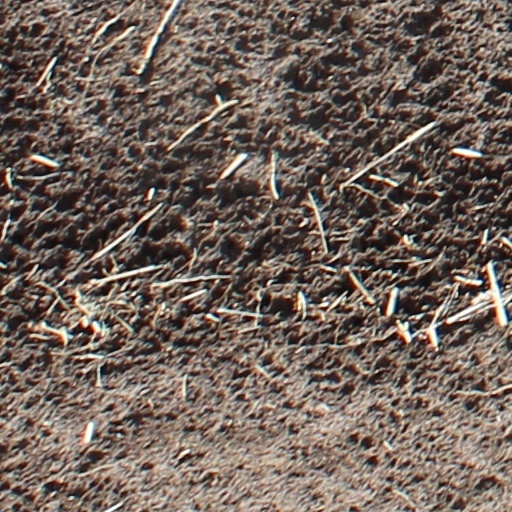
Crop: wheat